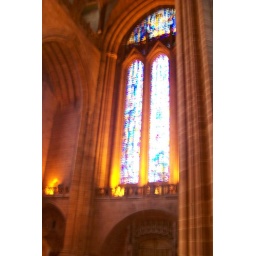
This is the glass that can be seen above the entrance door 2 photos previous. Black outside, This inside.